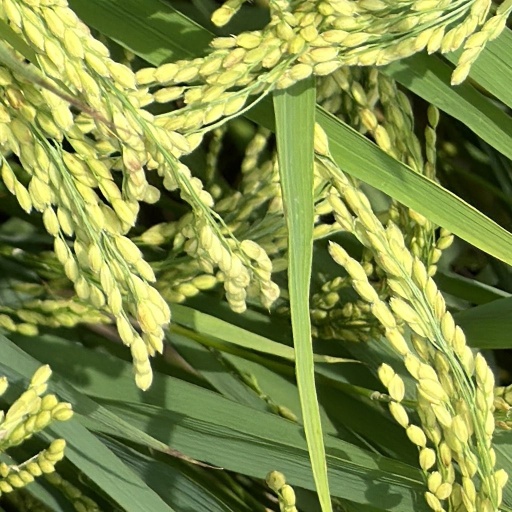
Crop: rice